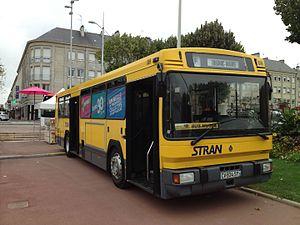
Exposition du PR 112 numéro 358 lors des 30 ans de la Stran
La Société des transports de l'agglomération nazairienne est une Société publique locale, fondée en 1984 à Saint-Nazaire. Elle a pour objectif l'exploitation du réseau de transports en commun de voyageurs sur le territoire de la communauté d'agglomération de la Région Nazairienne et de l'Estuaire.